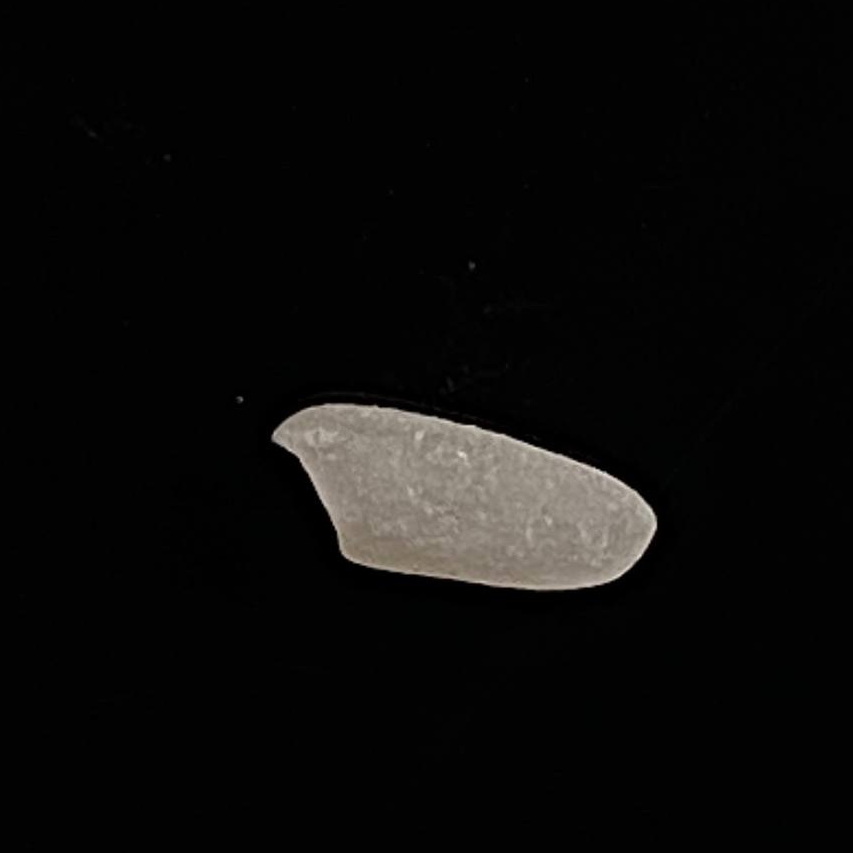
Rice variety: Katari_Polao